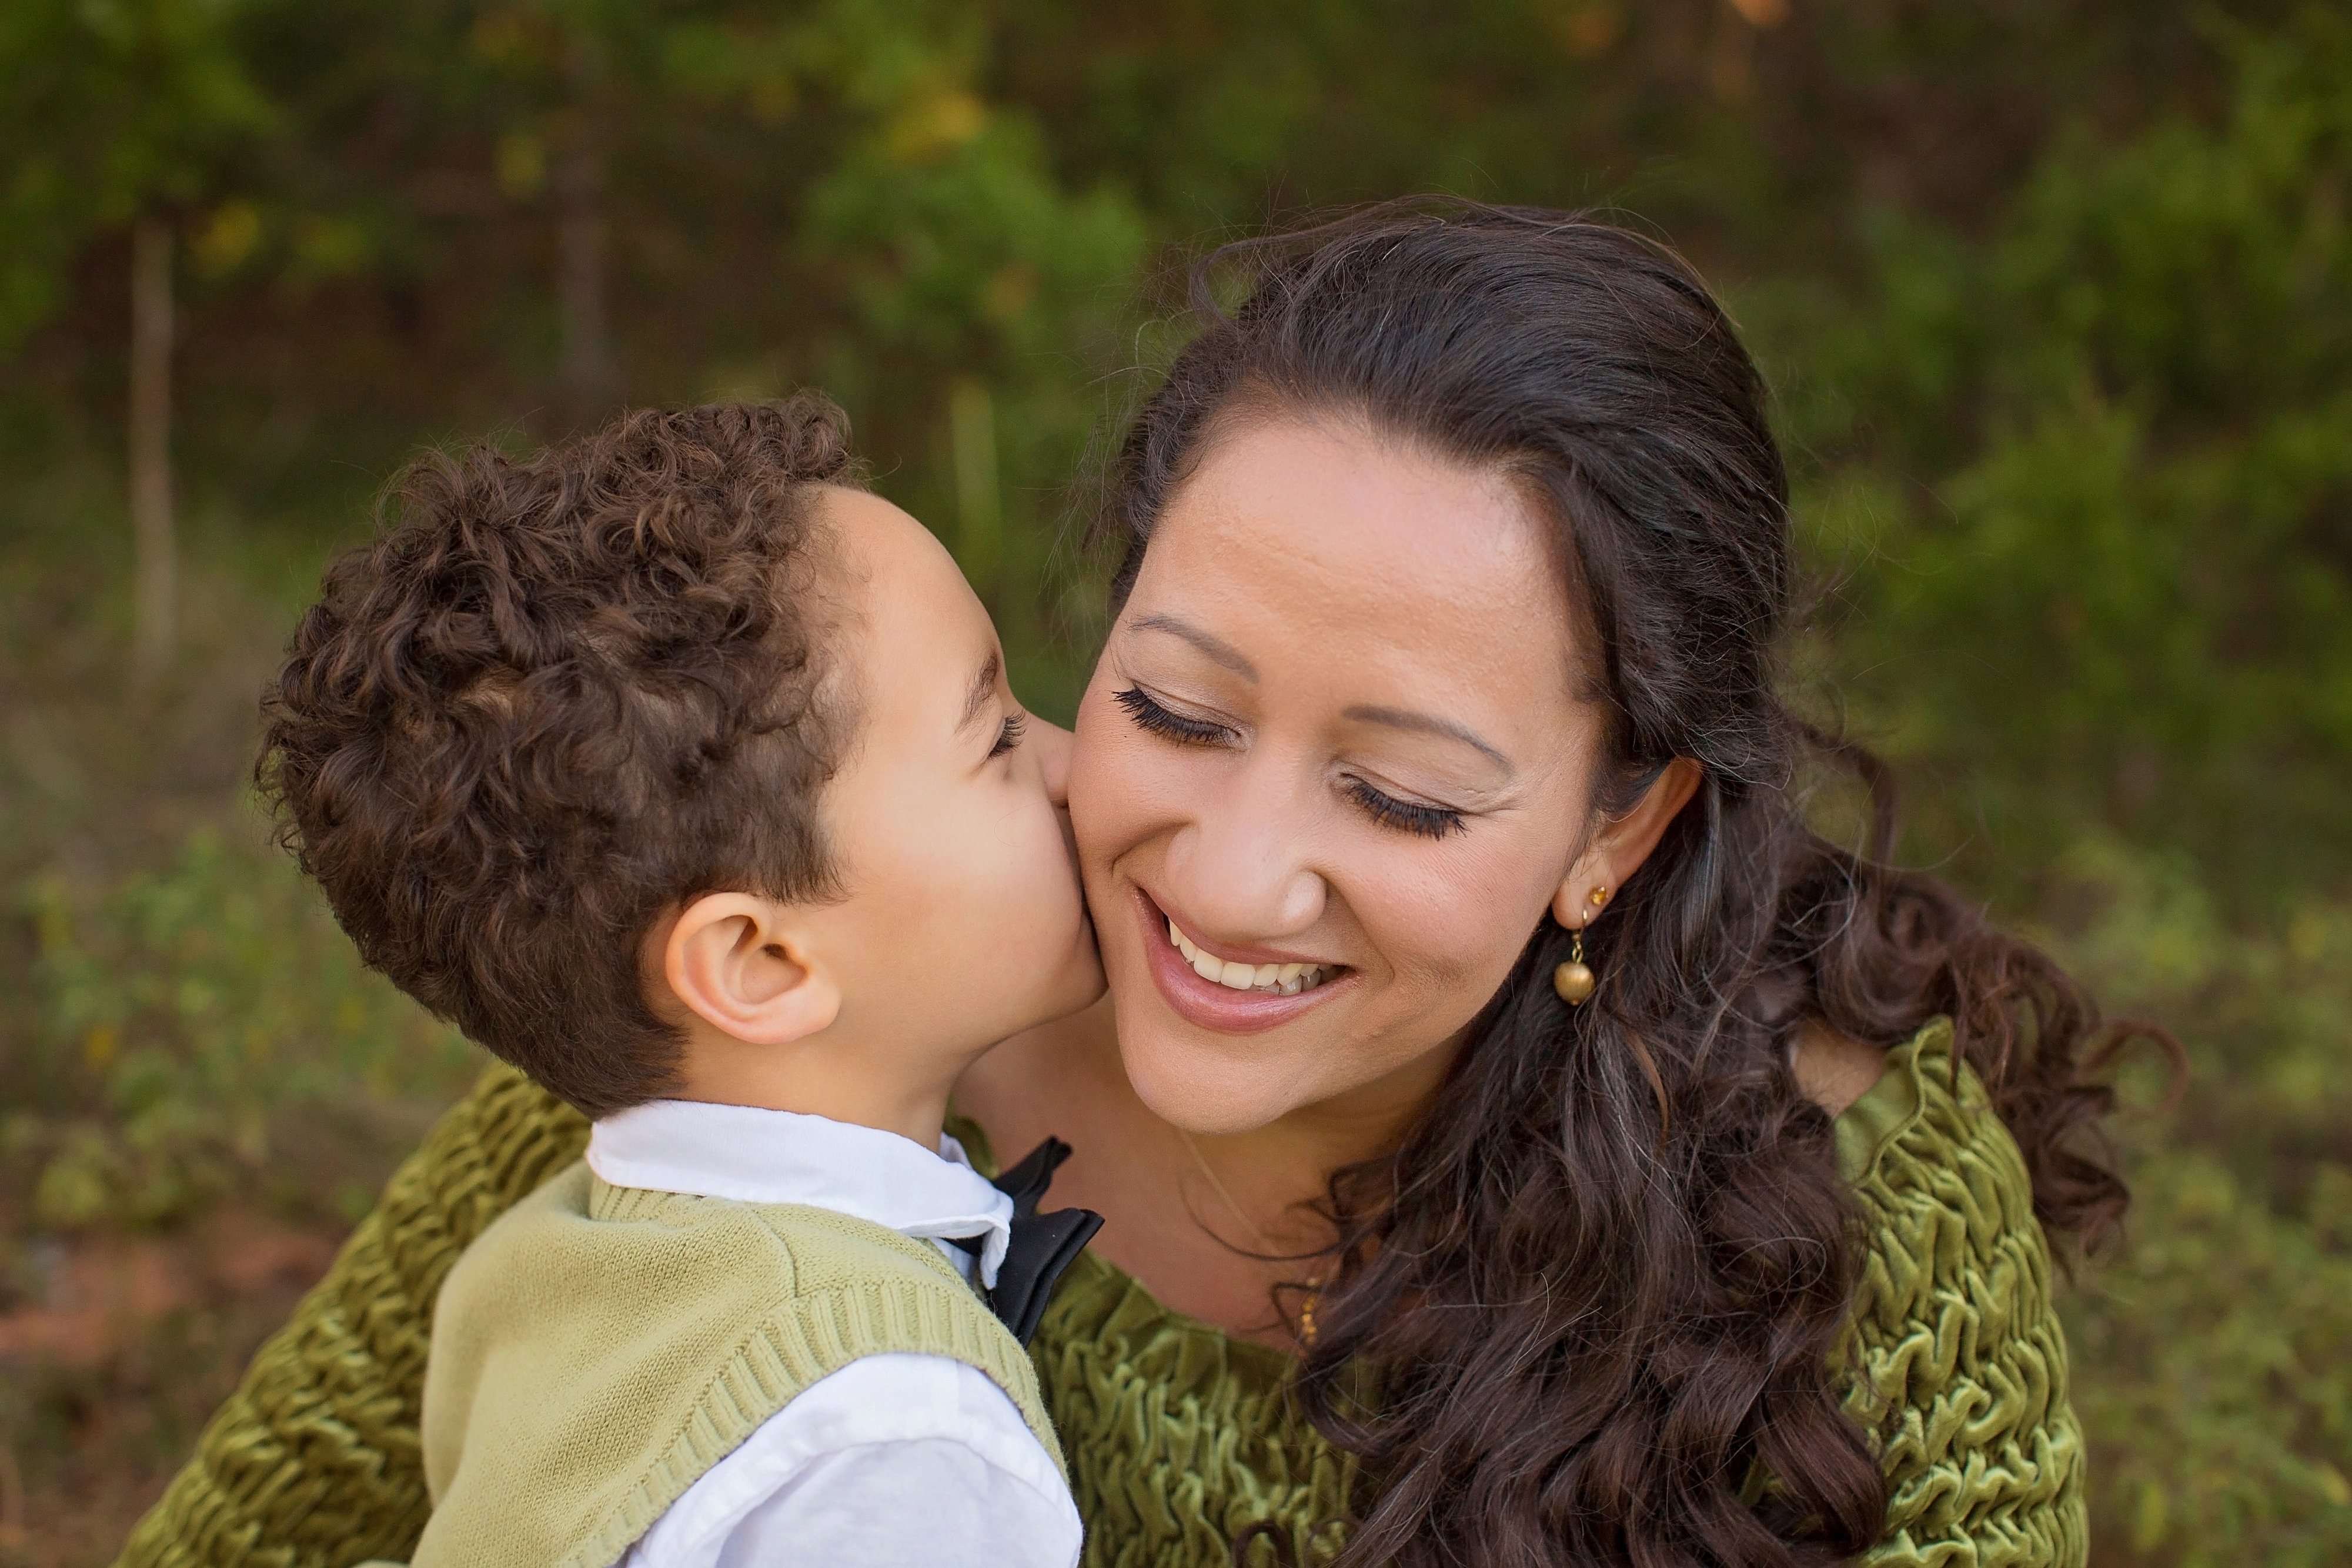
person, people, woman, photography, boy, kid, cute, love, portrait, kiss, romance, child, together, smiling, kissing, hug, parent, mom, sibling, son, cheerful, family, ceremony, mother, happy, emotion, interaction, photo shoot, mother and son, portrait photography